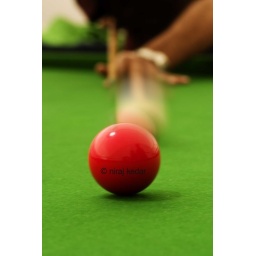
The white in motion, about to hit the red ball.